John C. H. Lee

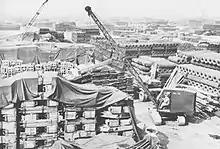
The General Depot at Ashchurch stocked with supplies for Operation Overlord

Lee served a second tour of the Philippines as G-2 of the Philippine Department from September 1923 to July 1926. On returning to the United States, he was posted to Vicksburg, Mississippi, as the District Engineer. This coincided with the Great Mississippi Flood of 1927, the most destructive river flood in the history of the United States. Over were flooded, 162,000 homes were damaged and 9,000 homes destroyed. Lee directed relief work, attempts to shore up the levees, and evacuations of towns and districts.